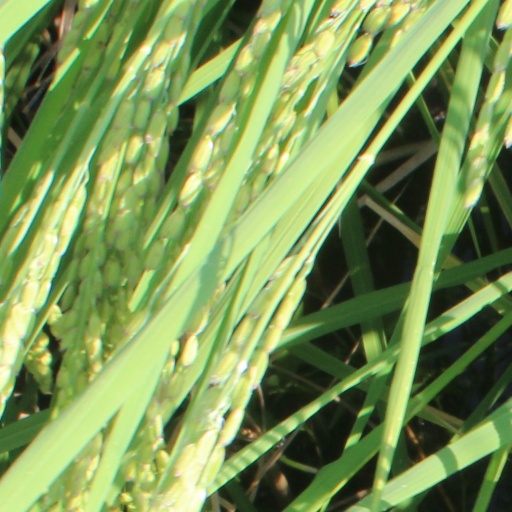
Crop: rice